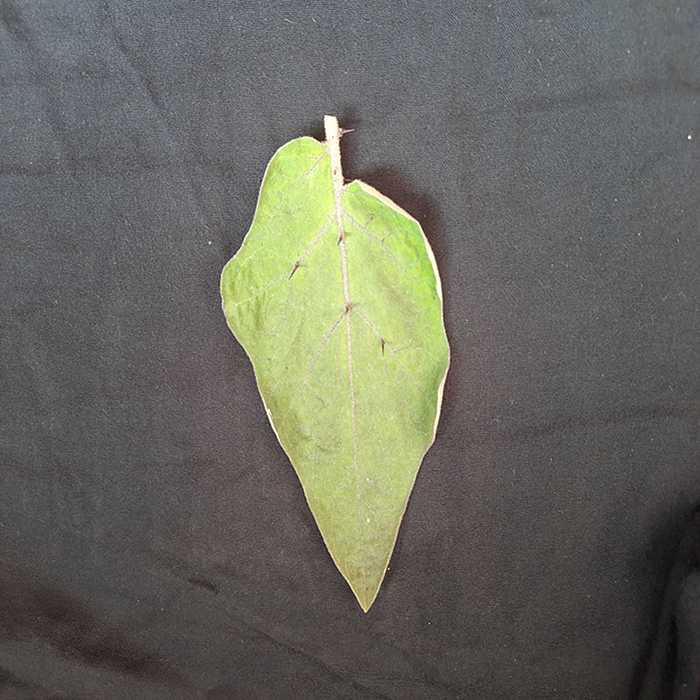
Plant: Eggplant
Label: Eggplant fresh leaf